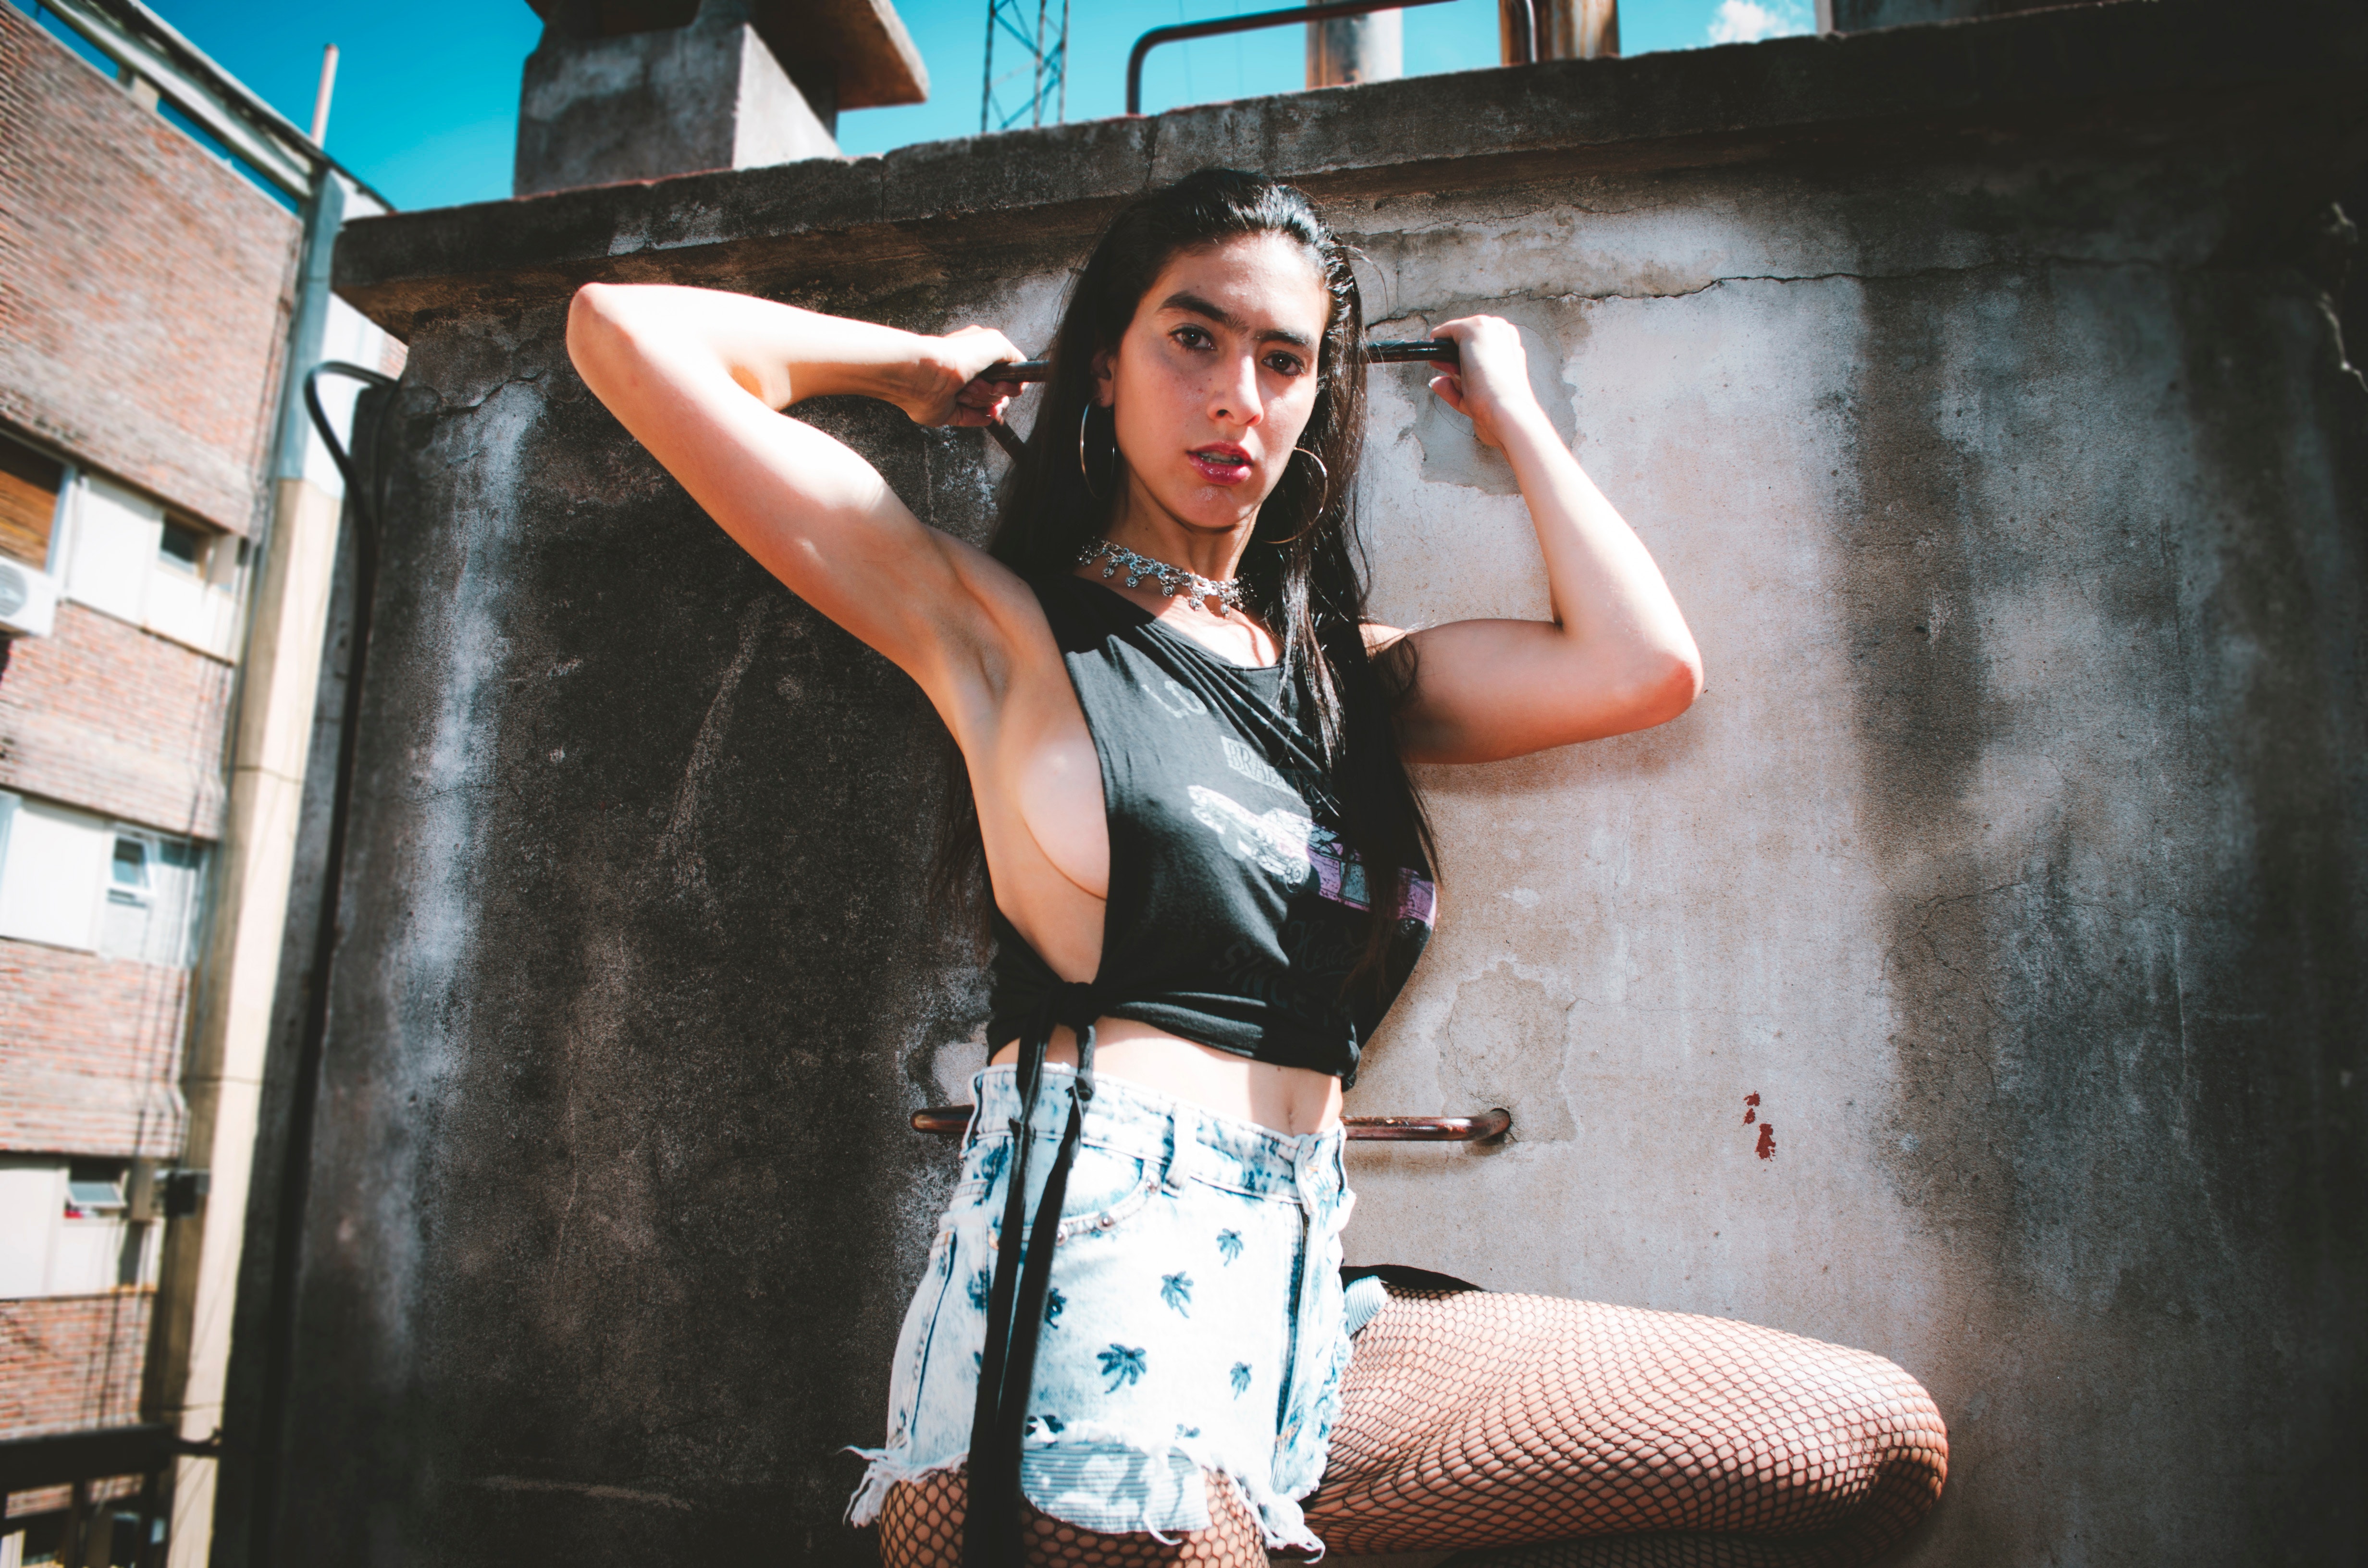
blue, beauty, fashion, leg, pink, cool, photo shoot, photography, model, human body, black hair, dress, t shirt, smile, flash photography, waist, long hair, sunlight, thigh, sitting, house, brown hair, top, style, fashion design